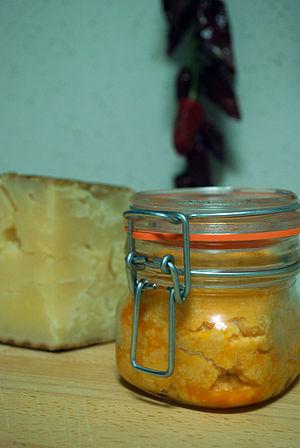
L’almogrote est une préparation de couleur orangée, dont la texture est proche de celle d'un pâté, réalisée à partir de fromage sec, spécialité de l'île de La Gomera. Le fromage est mélangé avec des poivrons ou des piments, de l'ail et de l'huile d'olive. Il est le plus souvent consommé étalé sur du pain.